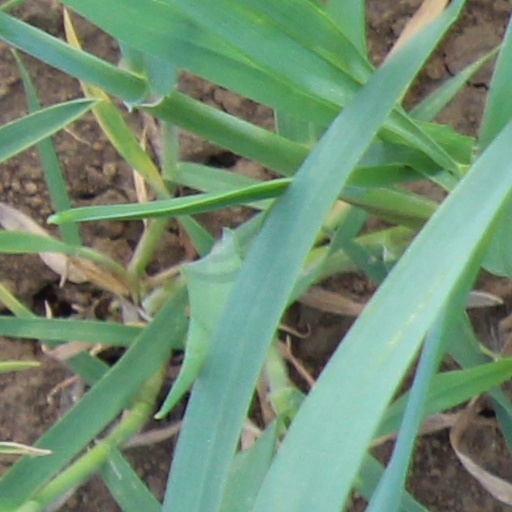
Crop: wheat